Answer in natural language. How many Dressers are visible in the scene? Choose between the following options: 4, 1, 2, 5 or 6
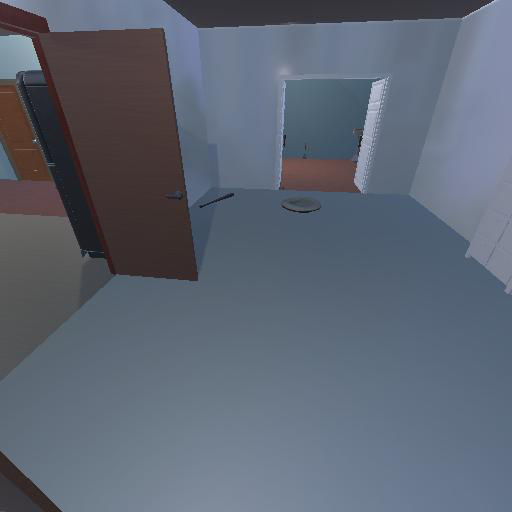
<answer>1</answer>